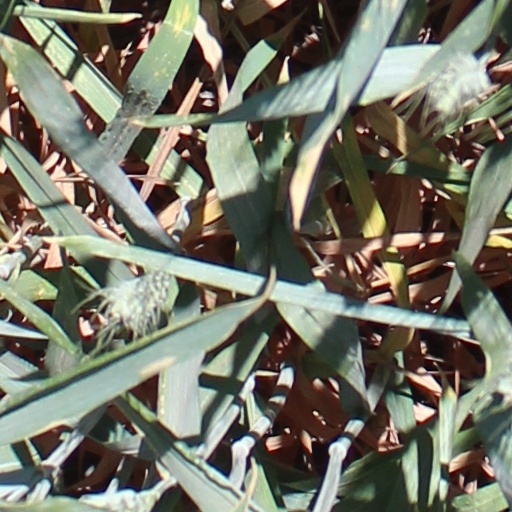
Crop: wheat